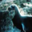
Label: seal